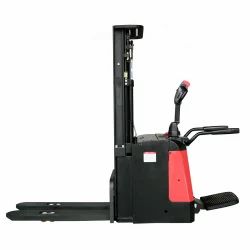
Label: Hydraulic_Pallet_Stacker